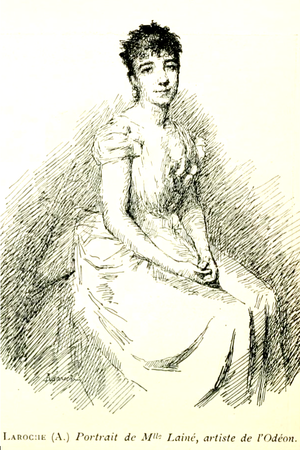
salon 1888
Amand Laroche, né Théodore Amand Laroche le 23 octobre 1826 à Saint-Cyr-l'École, mort à Paris 9ᵉ le 7 juillet 1903, est un peintre français.